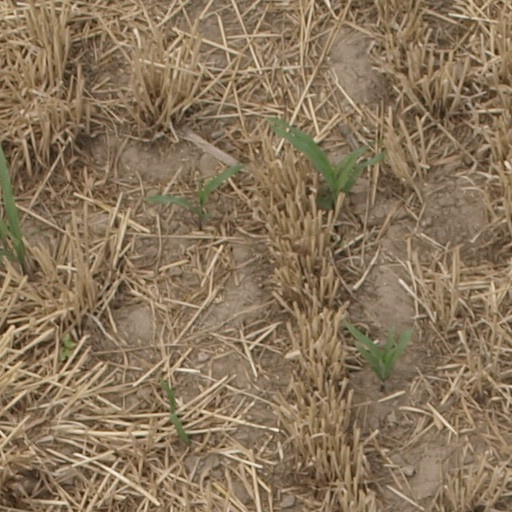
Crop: maize; corn